Mojo (sauce)

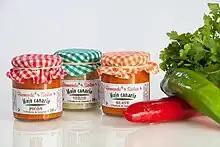
Mojo Canario

Mojo (from Portuguese "molho" , meaning "sauce") is the name, or abbreviated name, of several types of sauces, varying in spiciness, consisting primarily of olive oil, local pepper varieties (called "pimienta" in Spain), garlic, paprika (called "pimentón" in Spain), cumin or coriander, and other spices. Mojo originated in the Canary Islands, where the main varieties are green mojo ("mojo verde"), red mojo ("mojo rojo"), and spicy red mojo ("mojo picón"). Other countries have recipes similar to mojo, where acidic ingredients such as vinegar, lemon, orange, or lime juice may be used.